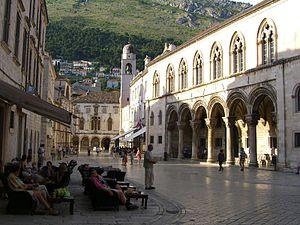
La république de Raguse était une cité-État et une république maritime dont la ville centre était Raguse. Elle fut créée à la suite du traité de Zadar le 27 juin 1358 et exista jusqu'à l'annexion française le 31 janvier 1808.